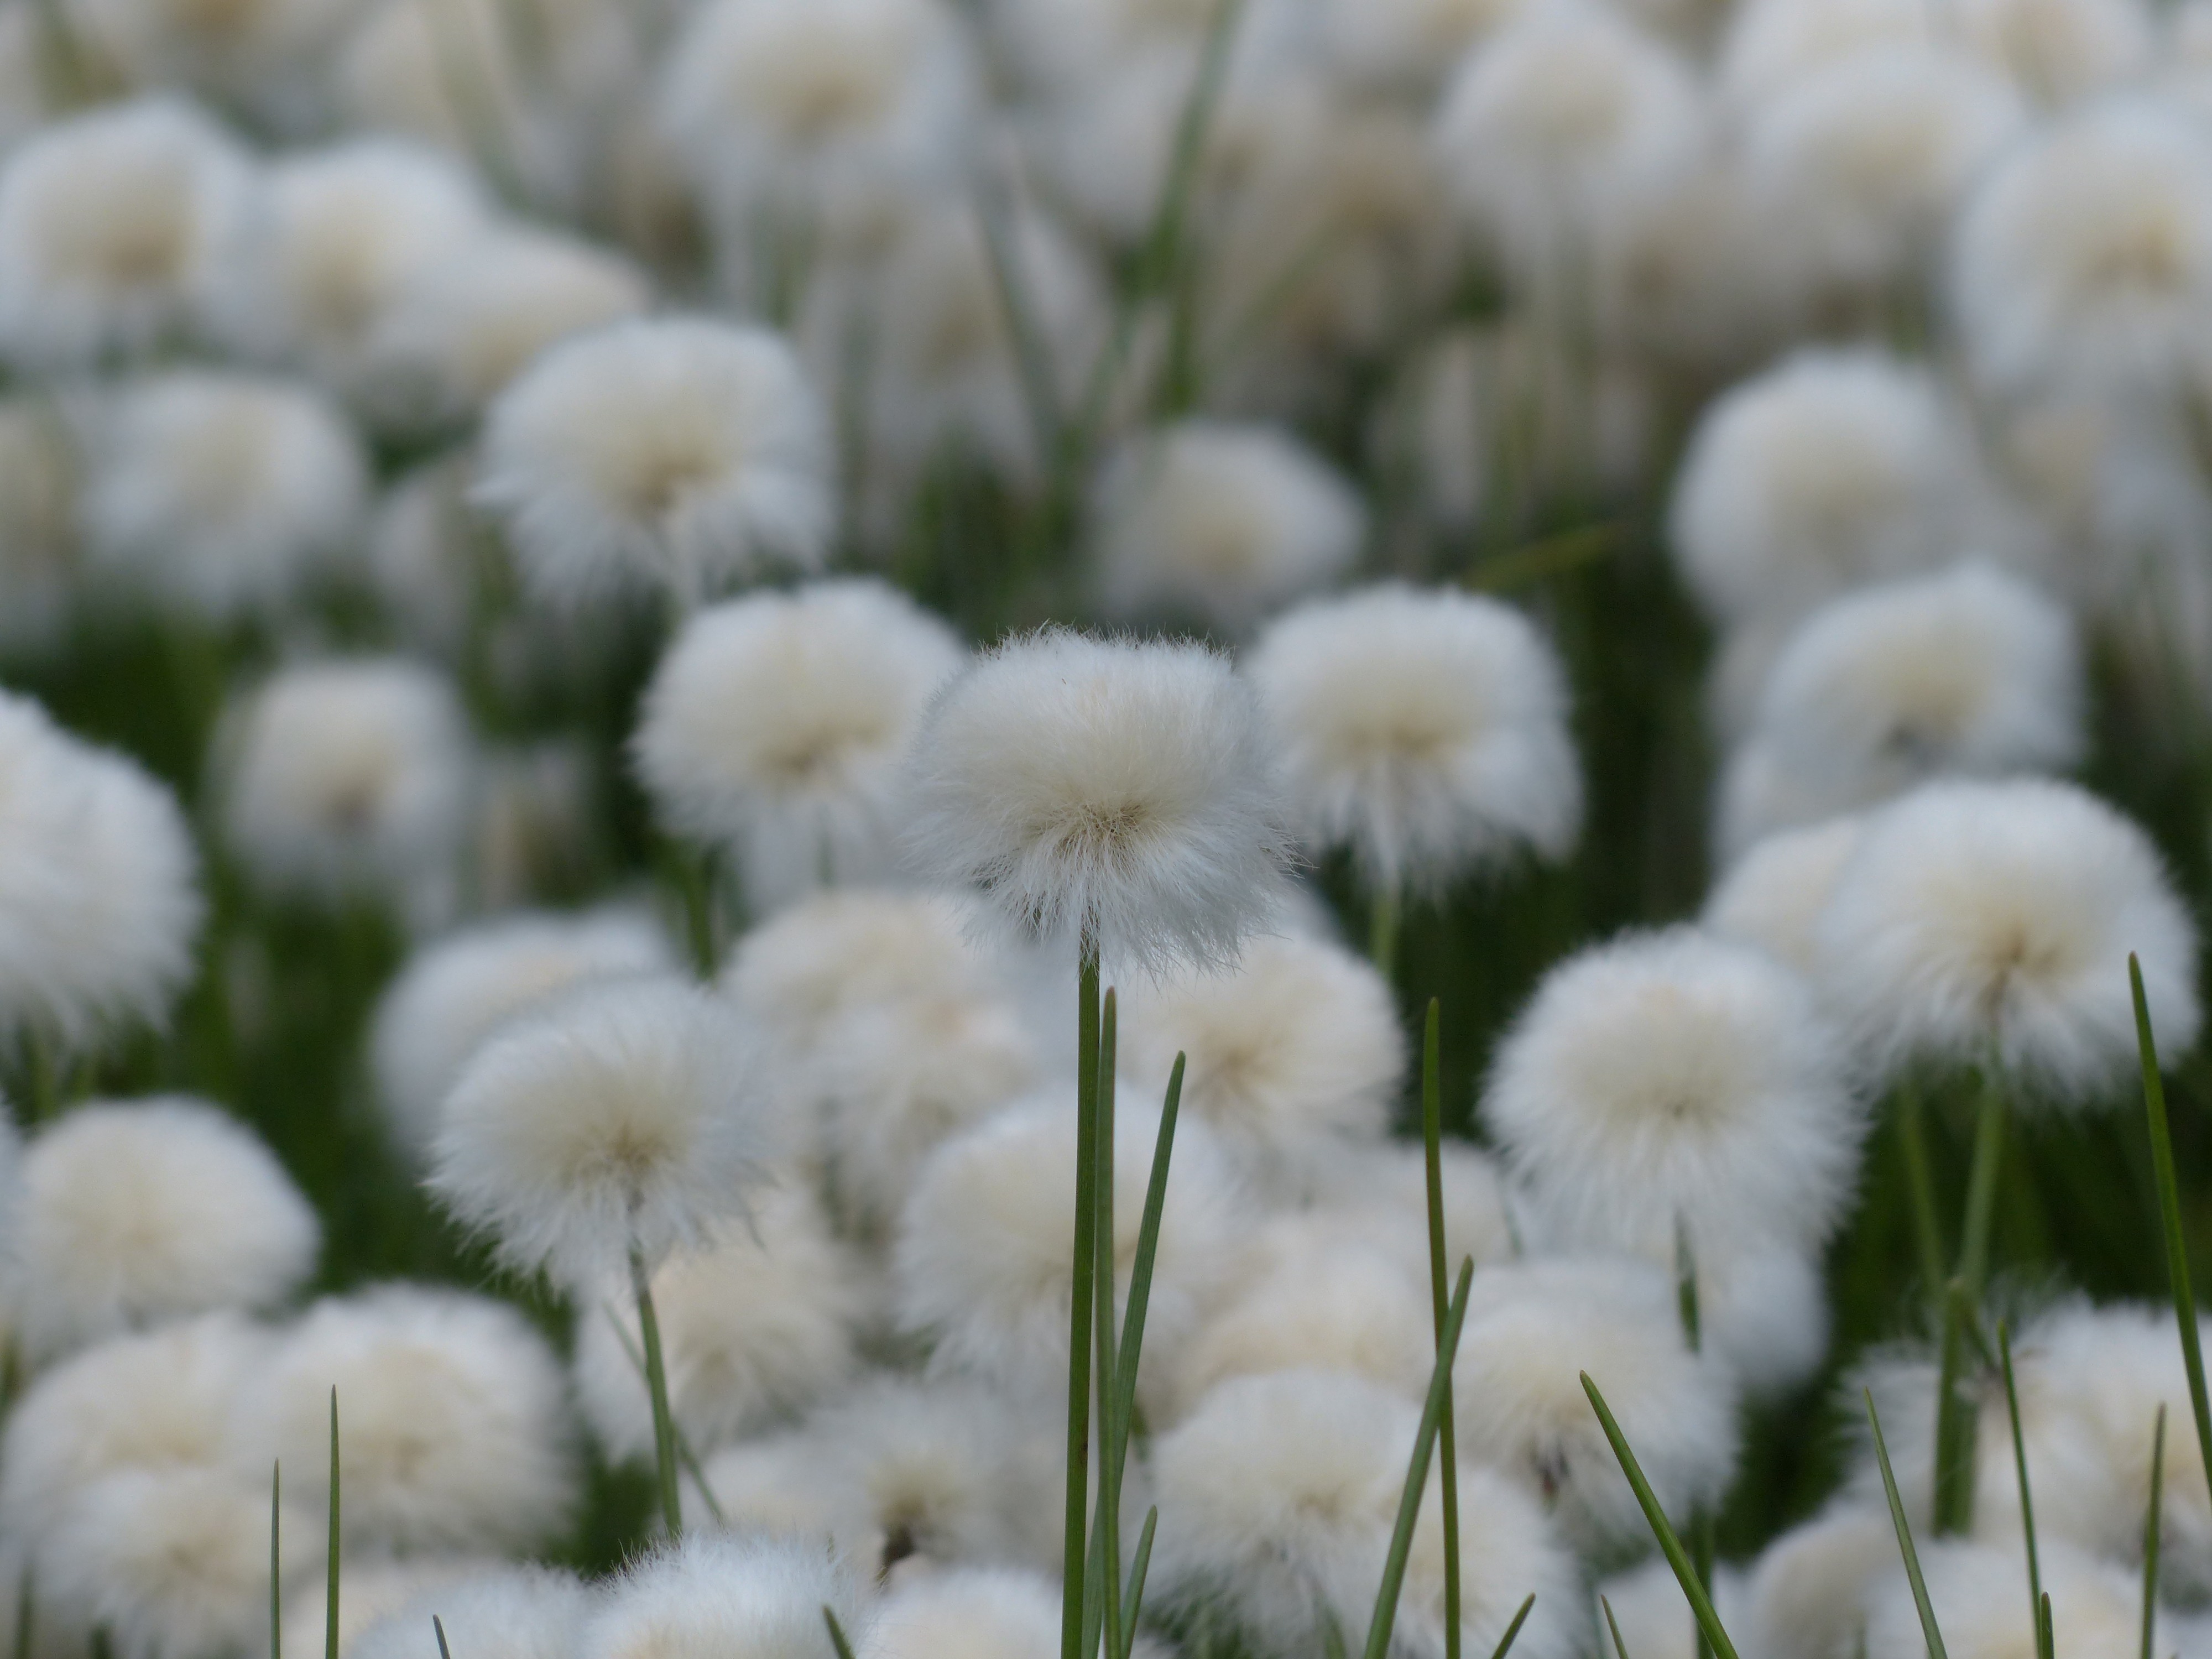
nature, grass, plant, white, field, meadow, dandelion, flower, petal, daisy, green, fluffy, botany, flora, close up, cottongrass, hairy, fruits, soft, macro photography, woolly, flowering plant, daisy family, cyperaceae, eriophorum, wool schopf, alpine cottongrass, grass family, land plant, chrysanths, cotton balls, scheuchzers cottongrass, eriophorum scheuchzeri, sour grass greenhouse, moorstandort, flower sleeve threads, fruchtender state